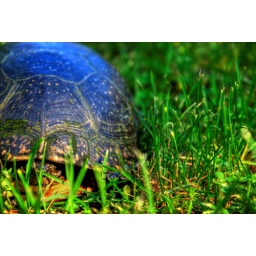
A Blandings turtle that I found while driving home from Hastings. Pictured here sitting in my back lawn